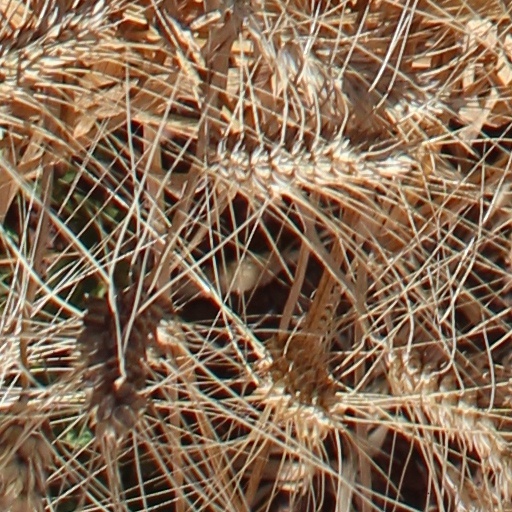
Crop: wheat